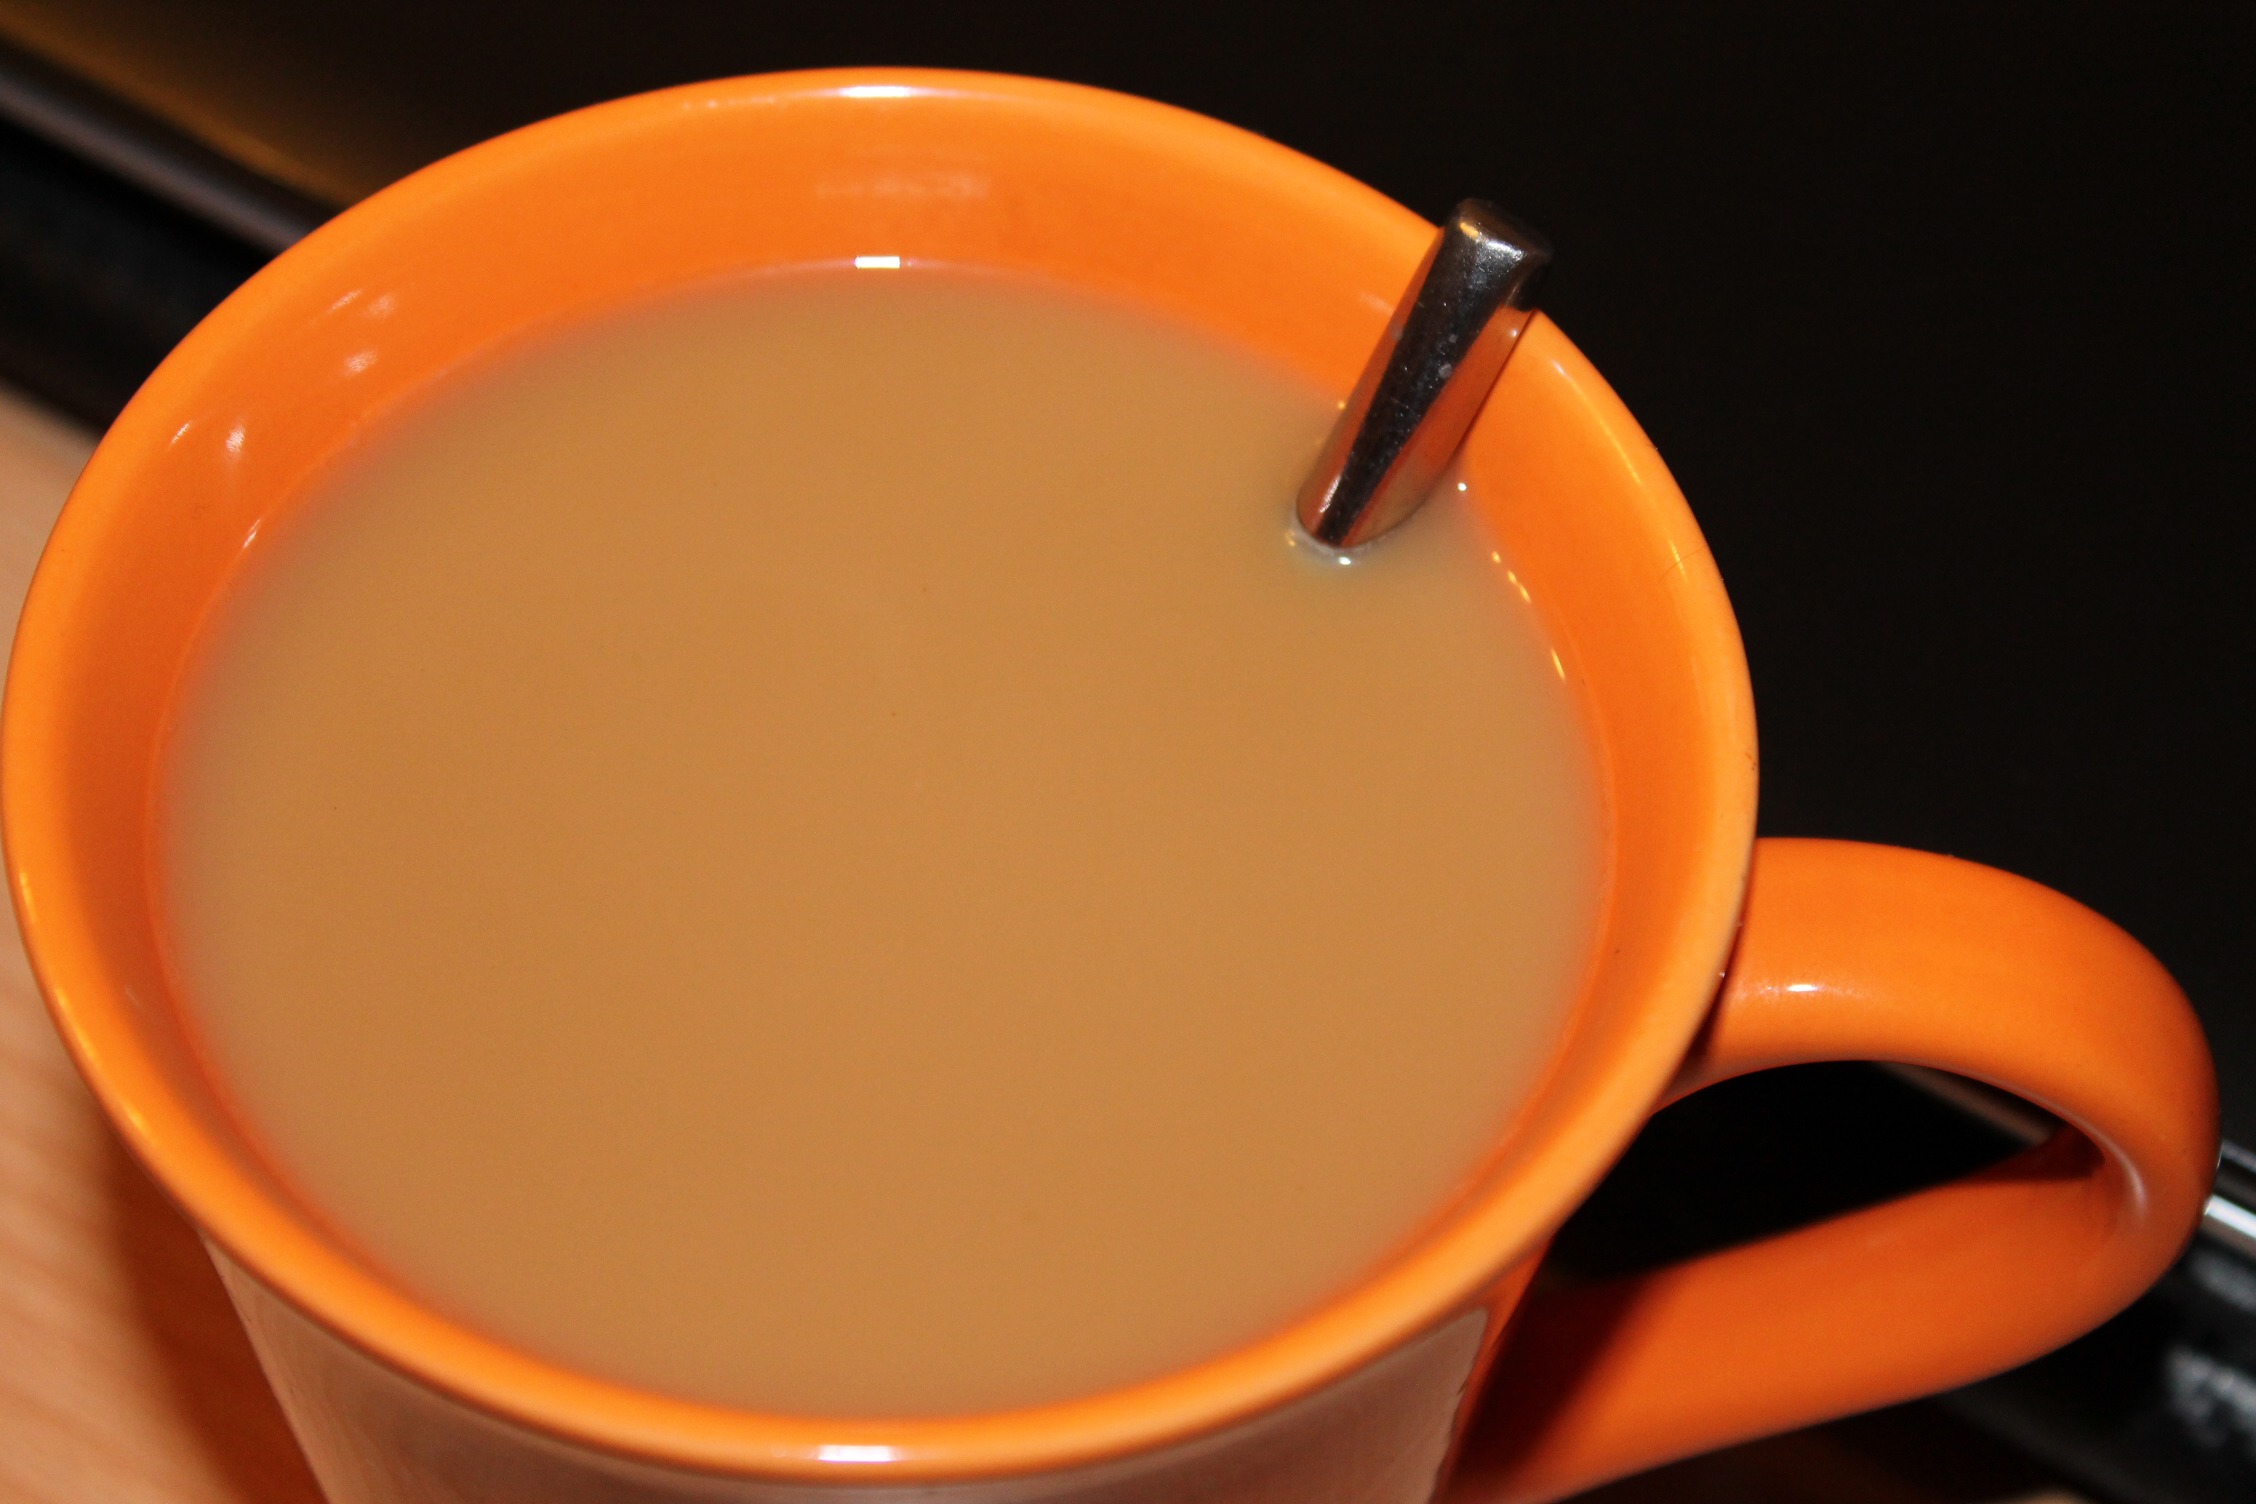
coffee, tea, cup, food, produce, drink, espresso, coffee cup, spoon, flavor